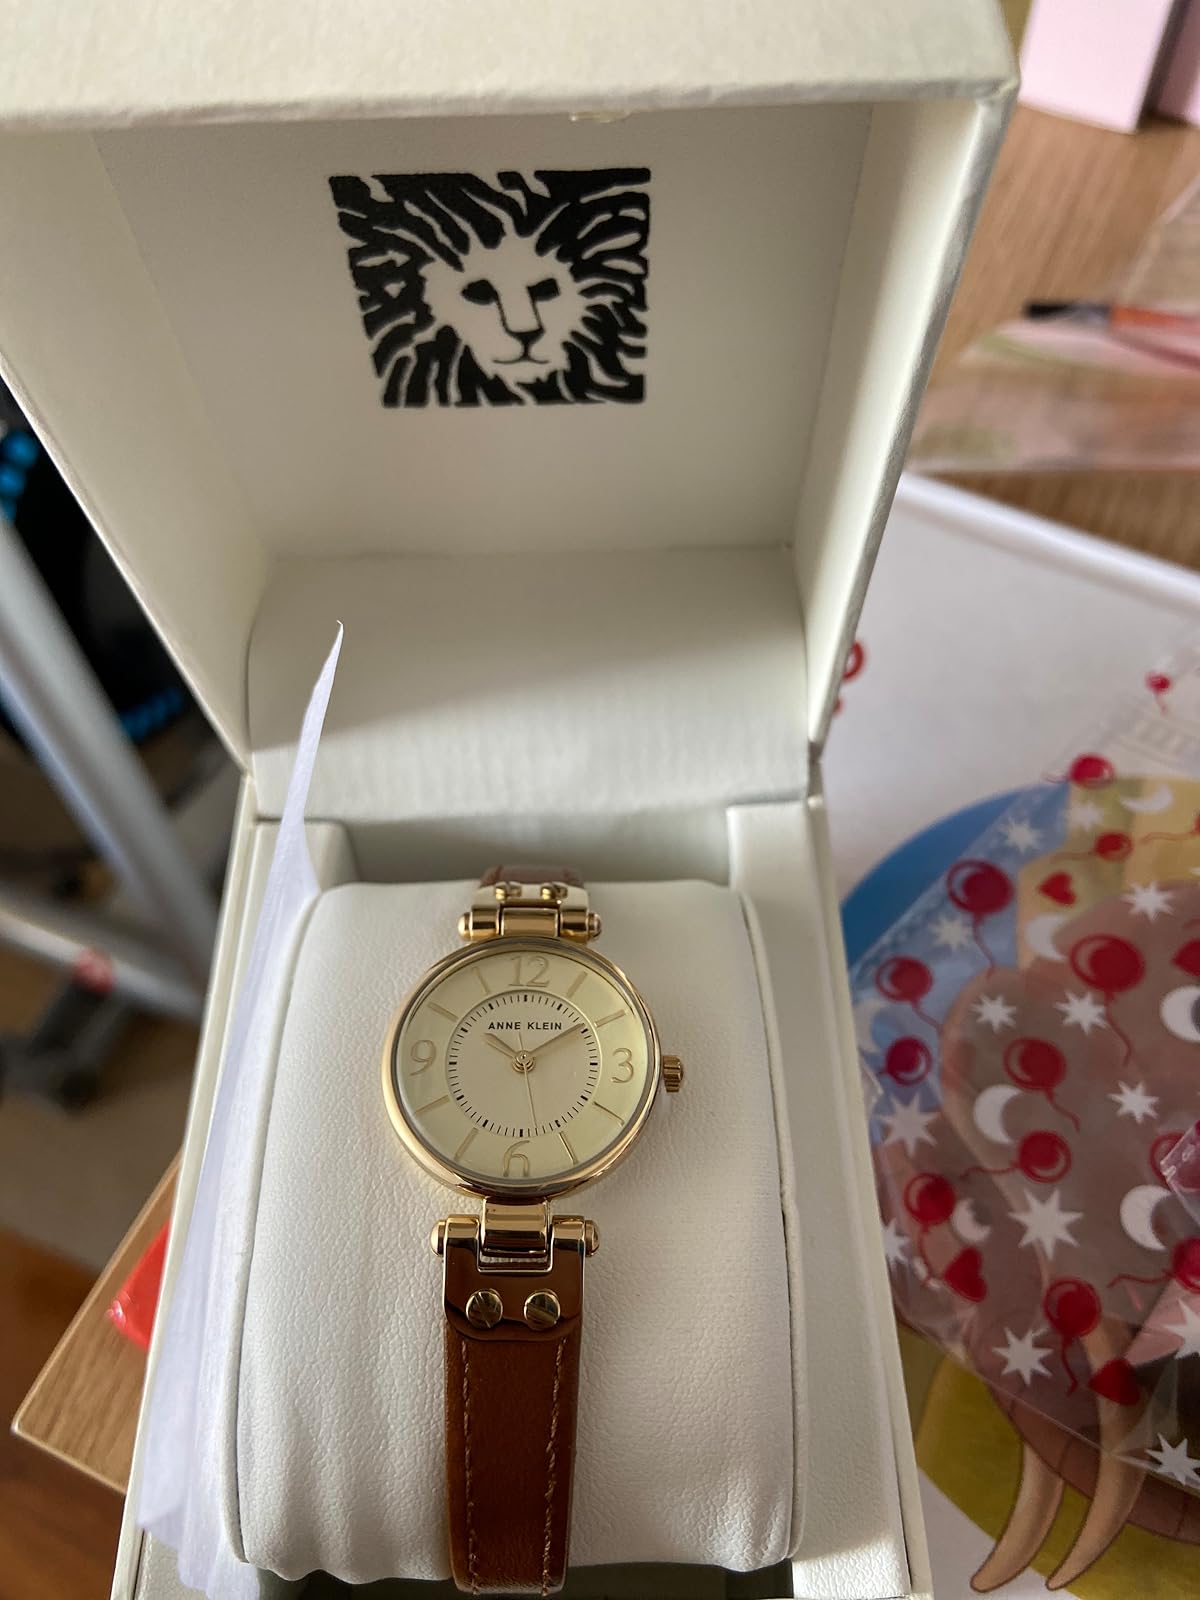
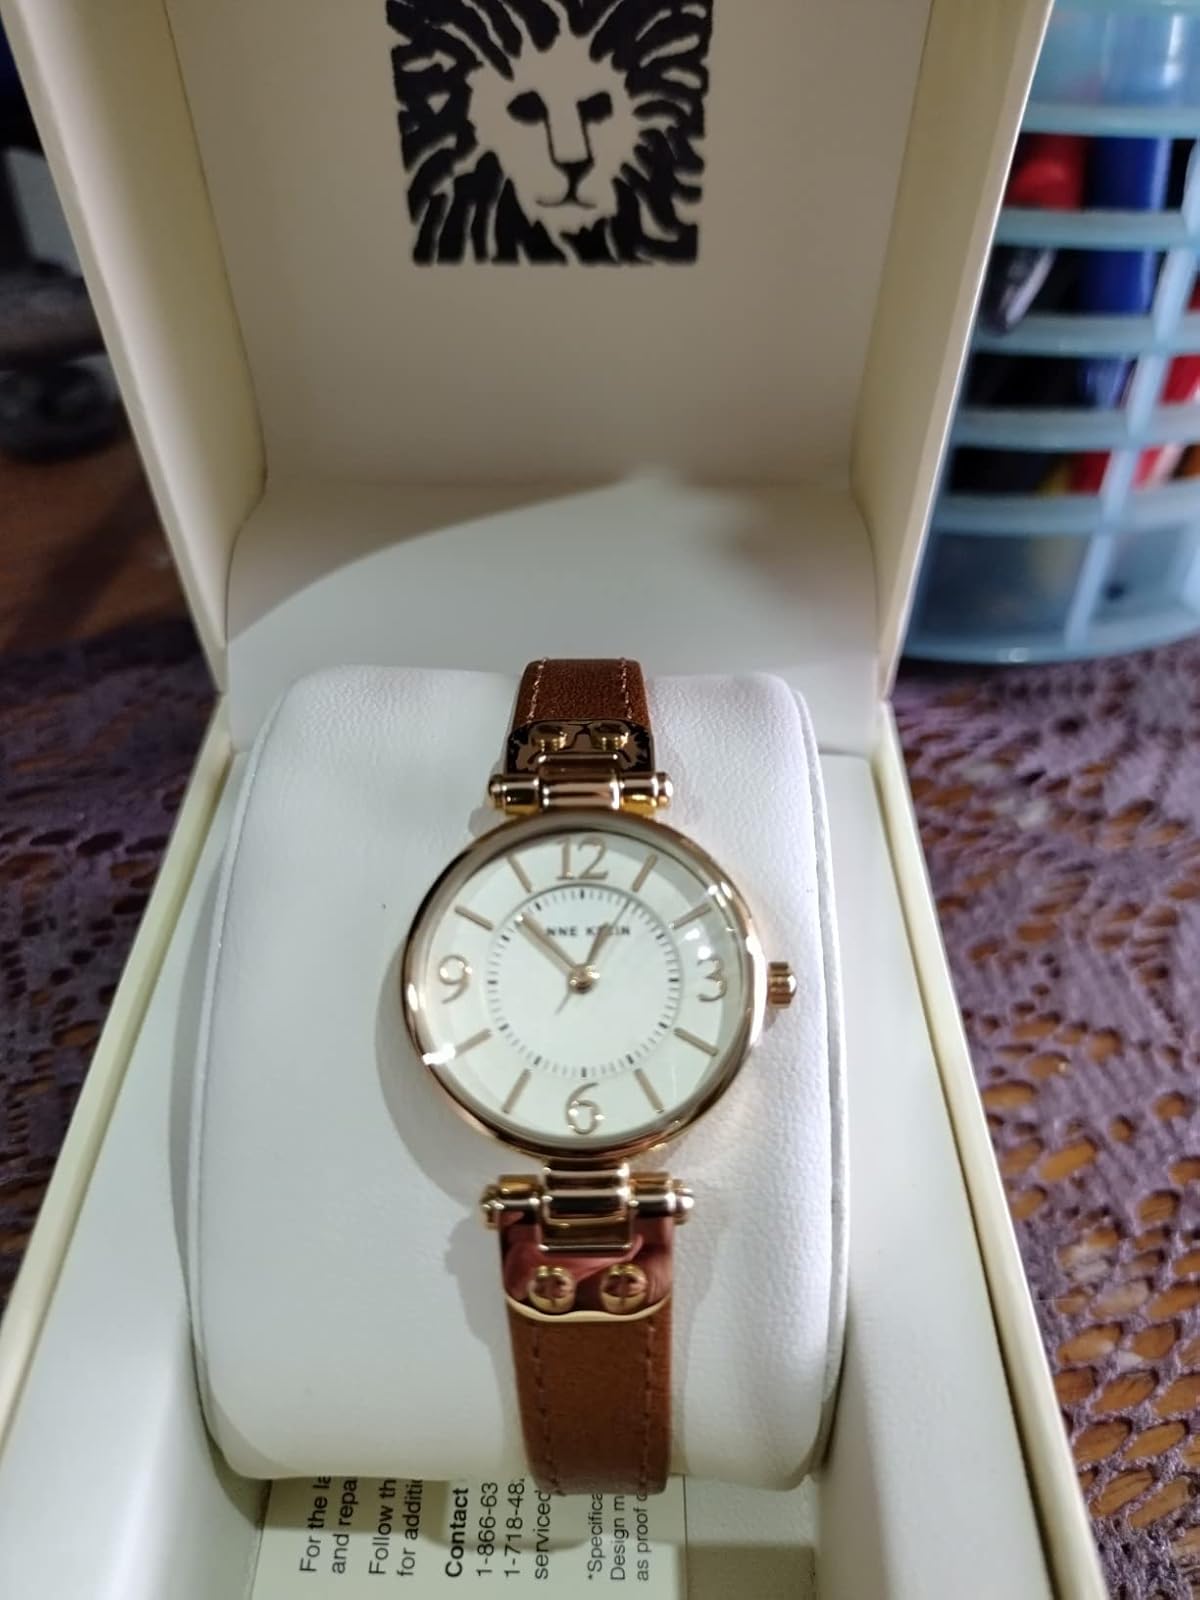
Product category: accessories_watch
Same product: yes